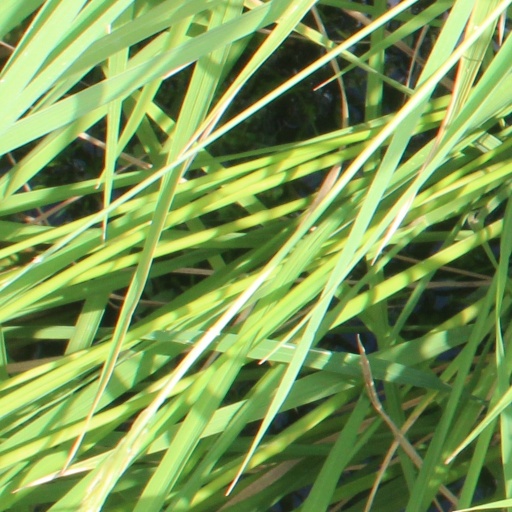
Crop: rice